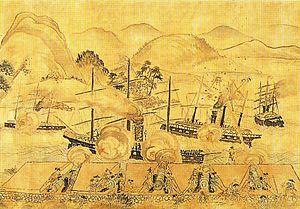
La fin du shogunat Tokugawa ou Bakumatsu est la période de 1853 à 1868 durant laquelle le Japon mit fin à sa politique isolationniste, le sakoku, et modernisa le système féodal du shogunat pour donner naissance au gouvernement Meiji. Cette période marque ainsi la fin de l'époque d'Edo et précède l'ère Meiji. Les principales factions idéologiques et politiques en présence étaient d'une part, les tenants pro-impérialistes Ishin Shishi, et d'autre part les forces shogunales. Si ces deux groupes étaient les plus puissants, de nombreuses autres factions tentèrent de profiter du chaos de cette époque pour s'emparer du pouvoir.
La bataille navale de Shimonoseki est un combat peu connu, livré le 16 juillet 1863 par le navire de guerre américain USS Wyoming, contre la flotte du puissant seigneur féodal japonais ou daimyō Mōri Takachika du clan Chōshū basé à Shimonoseki, au Japon. C'est le prélude aux sévères bombardements de Shimonoseki par une flotte occidentale en septembre 1864. Cet événement s'inscrit dans la période troublée de la fin du shogunat Tokugawa, et dans celle de la difficile ouverture du Japon au monde extérieur.
L'ordre d'expulser les barbares est un édit émis le 5 juin 1863 par l'empereur Kōmei appelant à rejeter l'occidentalisation après l'ouverture forcée du Japon par le commodore américain Matthew Perry en 1854.